Tulloch railway station

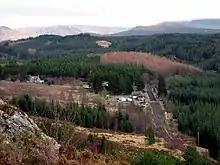
The station seen form the air in 2005

When the railway opened on 7 August 1894 the station was named Inverlair, after the nearby Inverlair Lodge. It was renamed Tulloch on 1 January 1895.